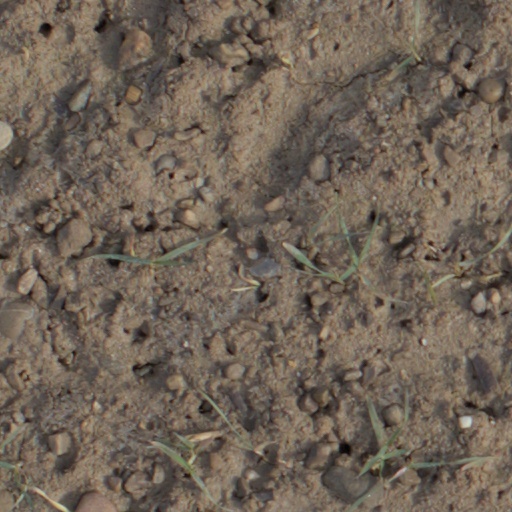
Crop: wheat